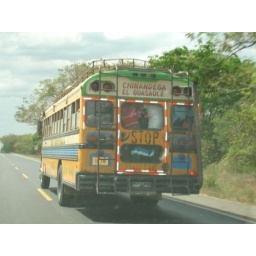
Passing a chicken bus in Nicaragua